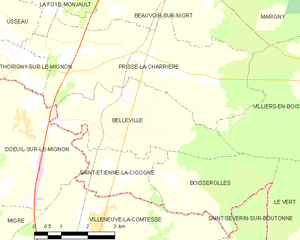
Carte des communes françaises Belleville